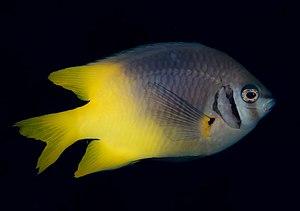
Neoglyphidodon est un genre de poissons osseux de la famille des Pomacentridés.